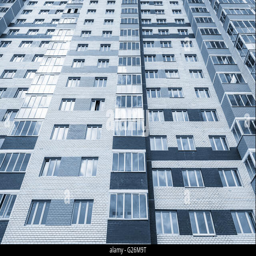
exterior of the apartment building on sunny day